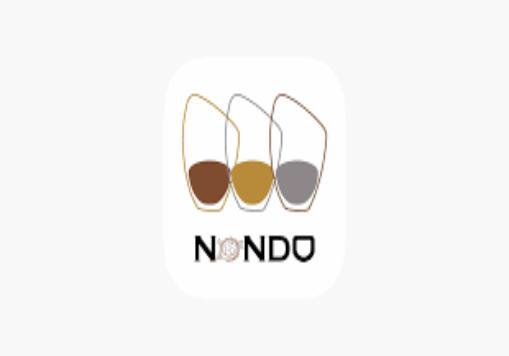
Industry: Necessities